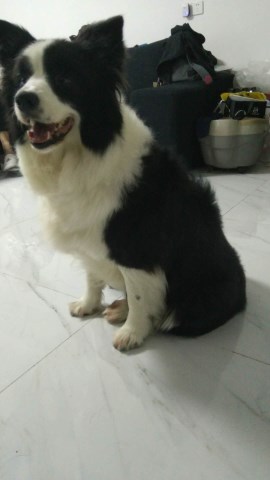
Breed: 2594-n000109-Border_collie